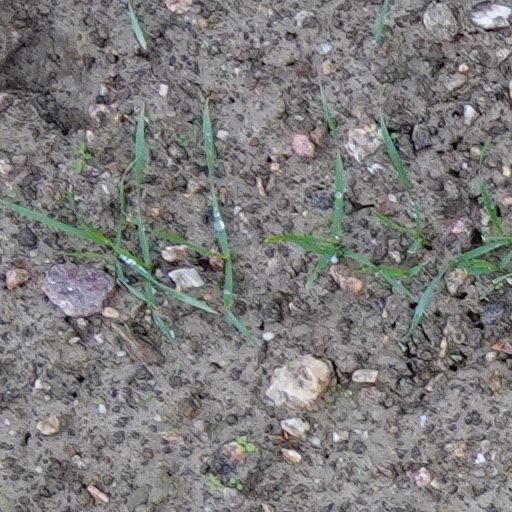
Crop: wheat